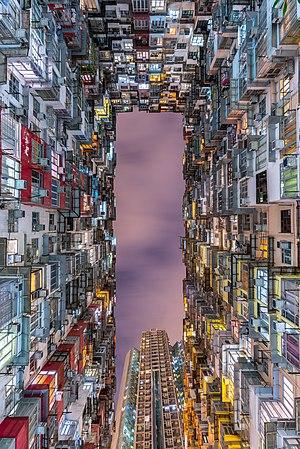
Le Monster Building est un ensemble immobilier situé dans la baie de Quarry à Hong Kong et est constitué de cinq bâtiments physiquement connectés.
Eastern est le plus à l'ouest des trois districts situés dans le Nord de l'île de Hong Kong, Central and Western, Wan Chai, et Eastern.